Answer in natural language. Considering the relative positions, is black wooden spindleback chair (marked C) above or below black wooden spindleback chair (marked B)? Choose between the following options: below or above
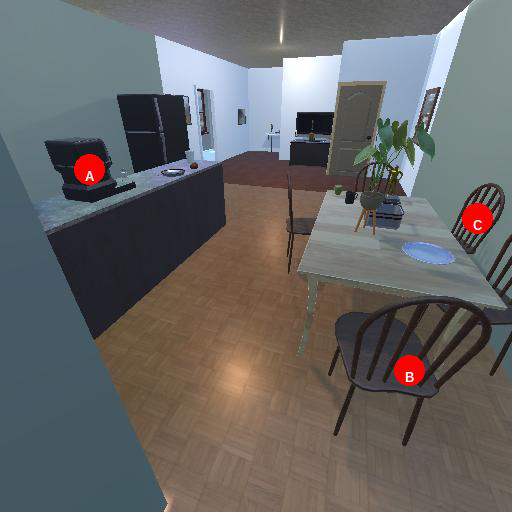
<answer>above</answer>